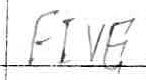
Label: five